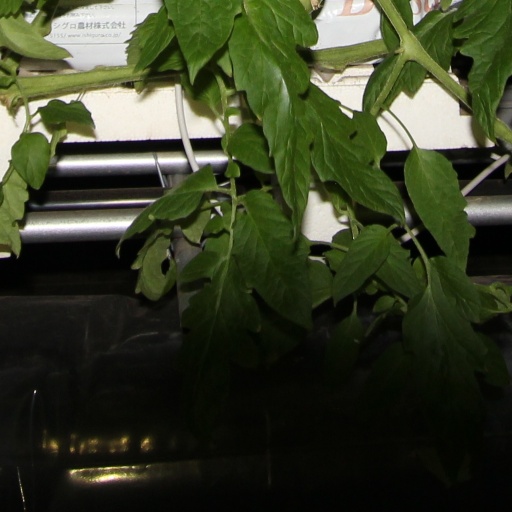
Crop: tomato